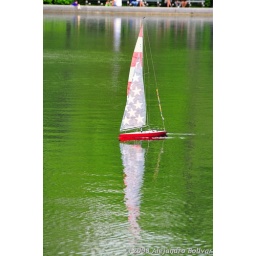
Remote control boat in lake Central Park, New York City